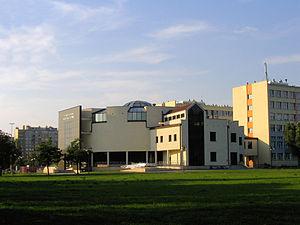
Université Polytechnique de Kielce